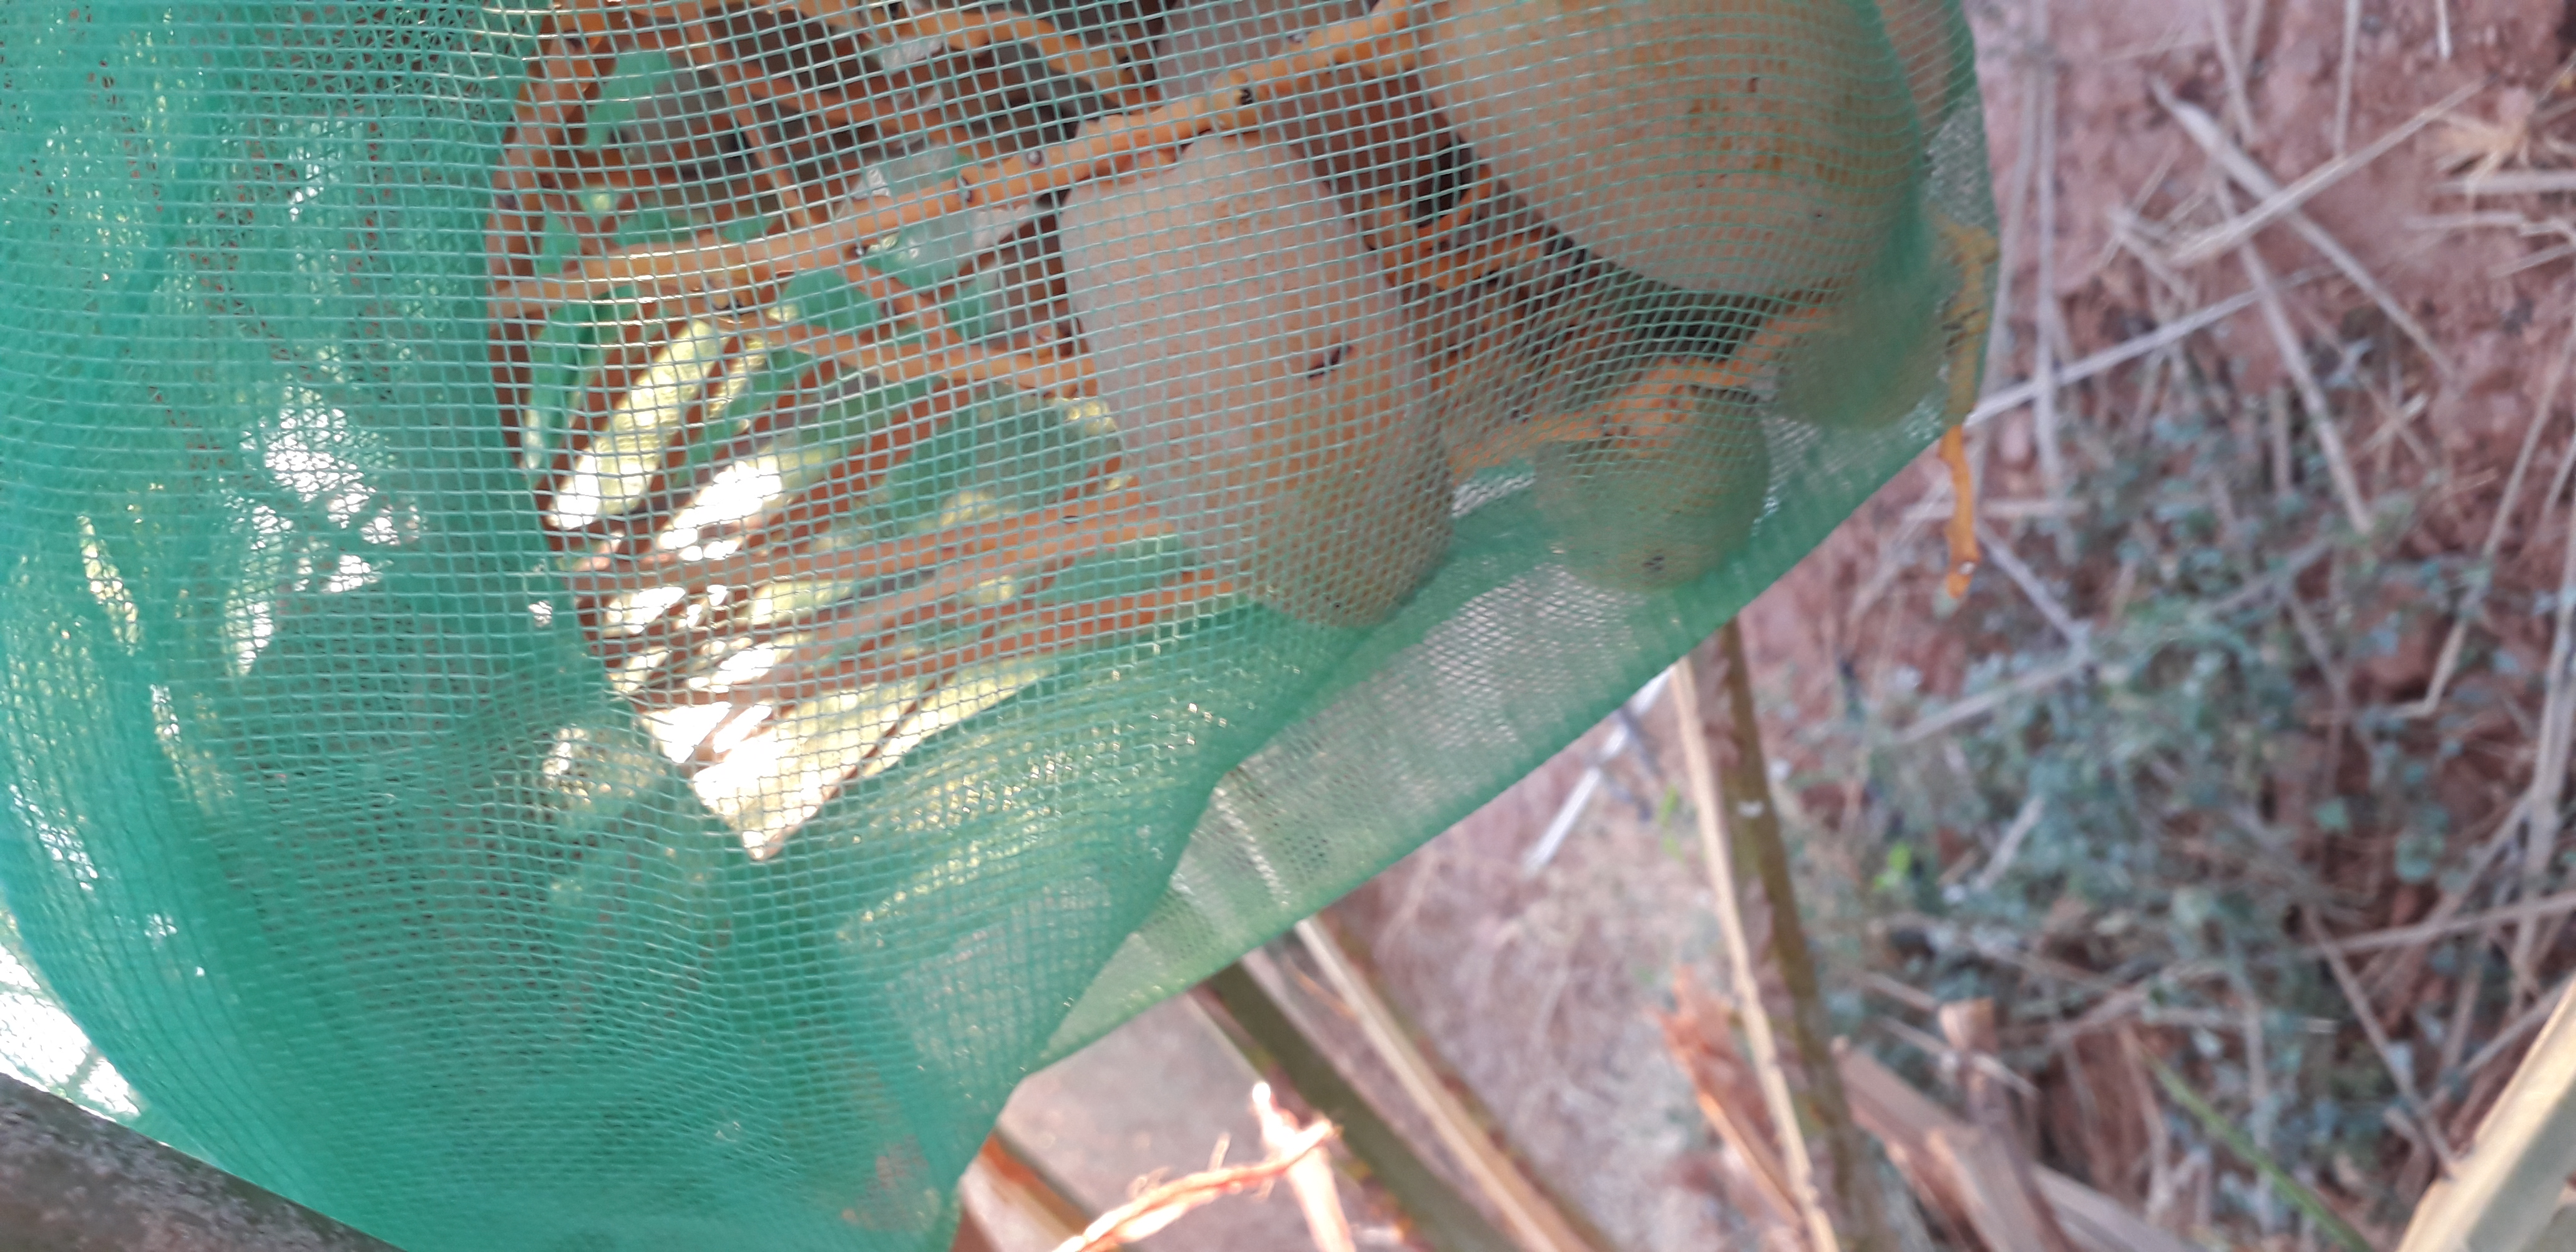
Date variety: Boumajhoul